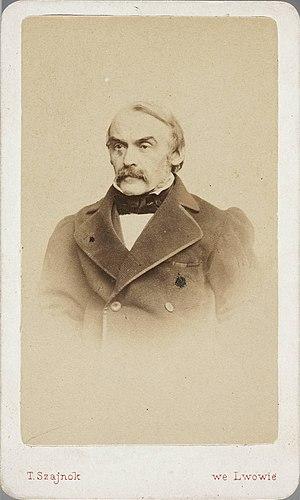
Karol Szajnocha, né le 20 novembre 1818 à Komarno et mort le 10 janvier 1868 à Lemberg, est un historien et poète autrichien.